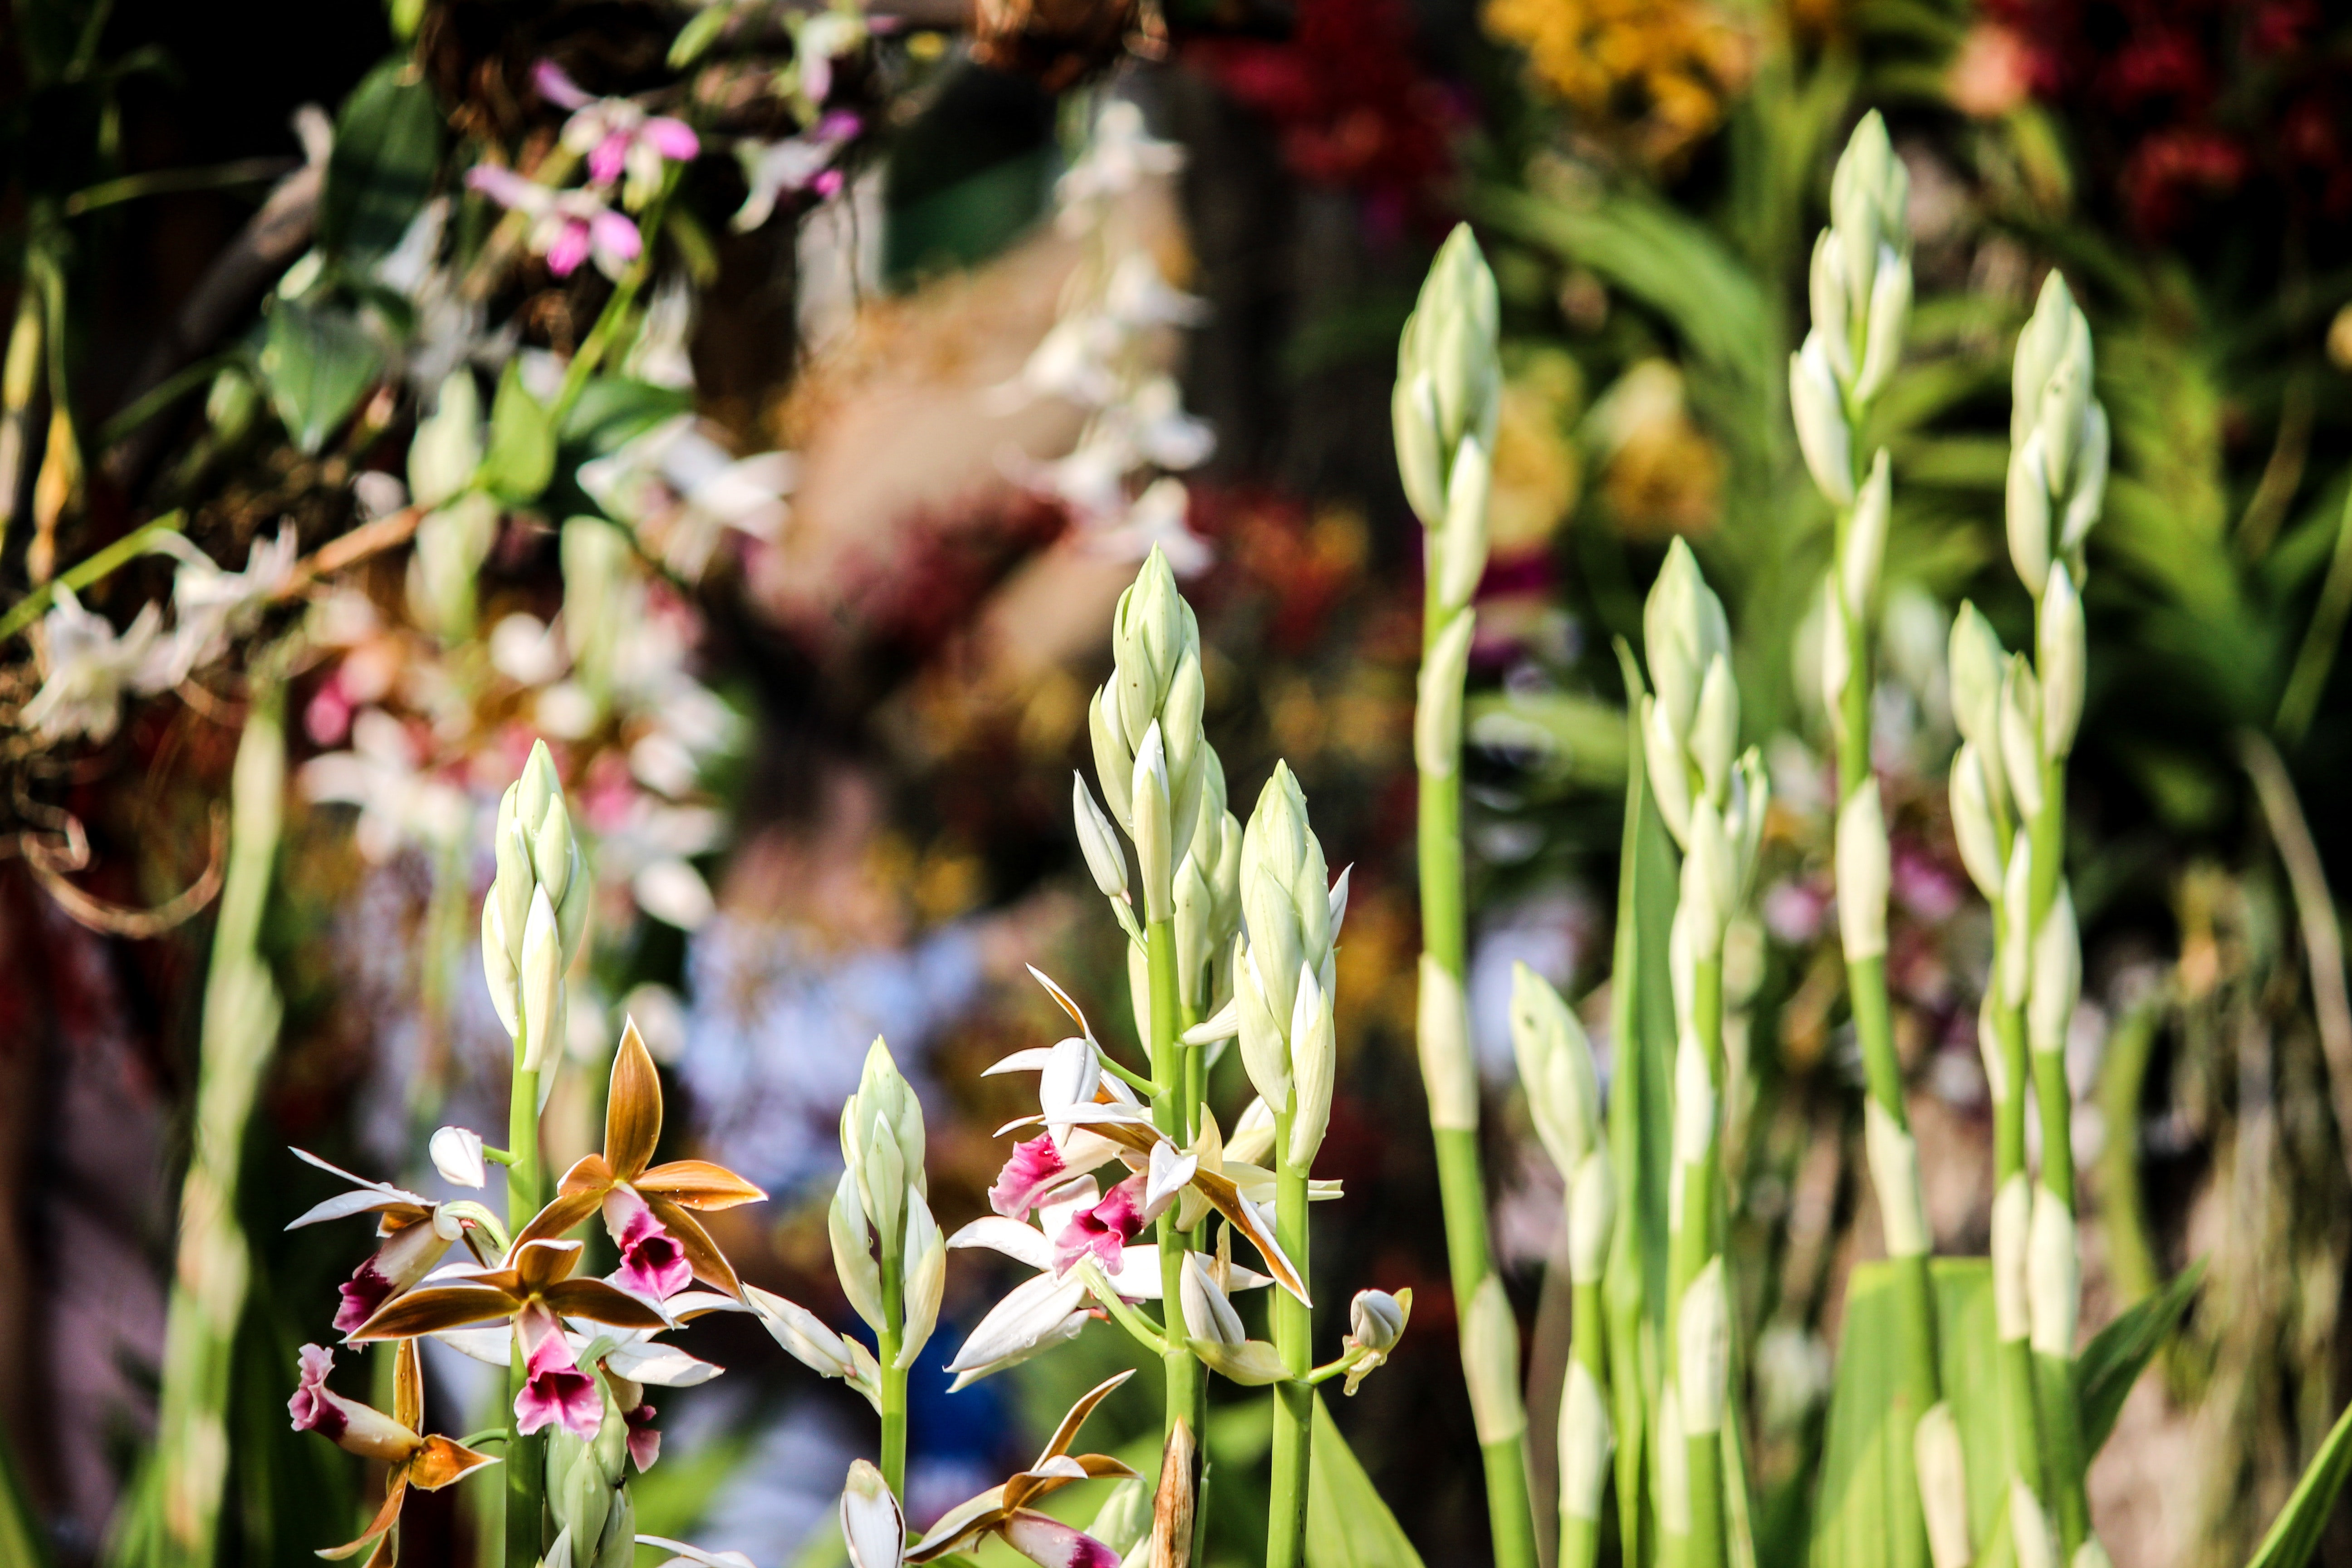
flower, plant, flowering plant, terrestrial plant, botany, spring, grass, leaf, gladiolus, wildflower, petal, orchids of the philippines, orchid, garden, perennial plant